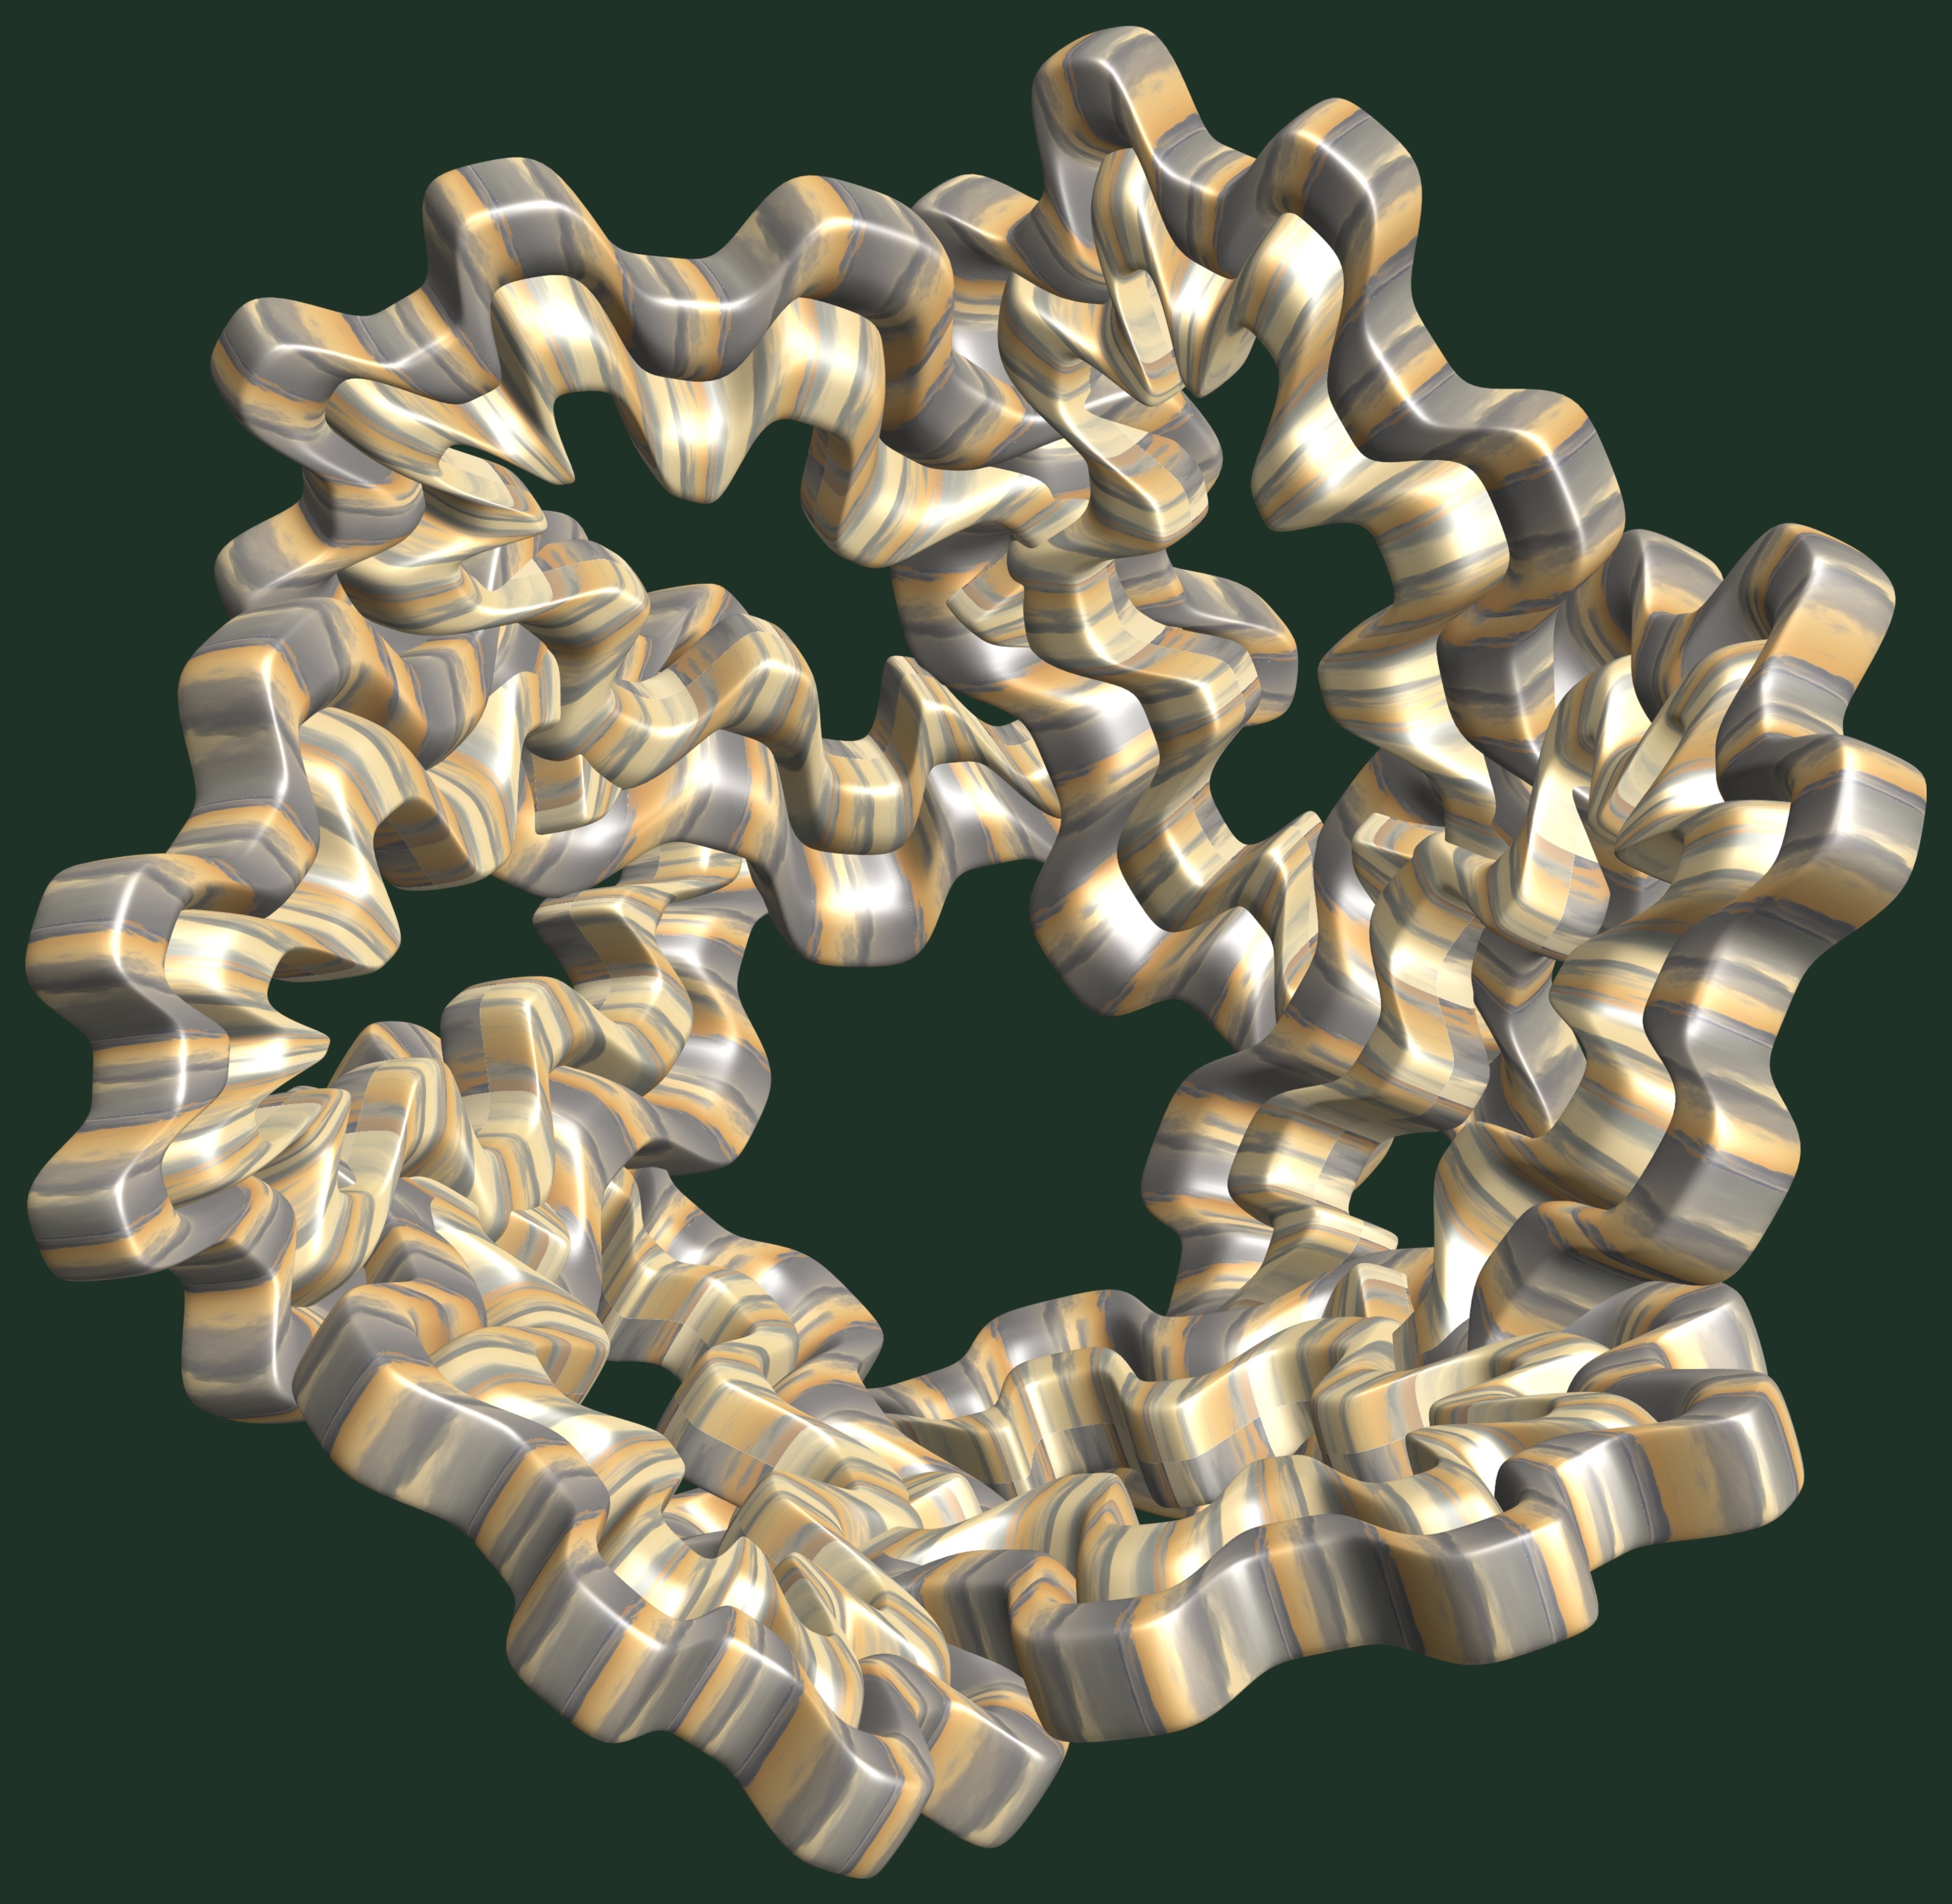
structure, texture, pattern, lighting, sculpture, design, symmetry, 3d, graphic, carving, torus, mathematica, cg, parametricplot3d, code, program, algorithm, abstruct, mapping